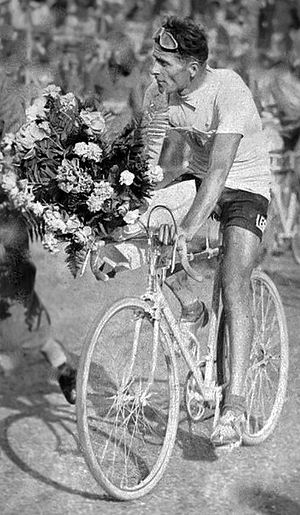
Alfredo Binda
Alfredo Binda, var en italiensk cyeklrytter i 1920'erne og 30'erne. Han blev senere træner for Gino Bartali og Fausto Coppi.